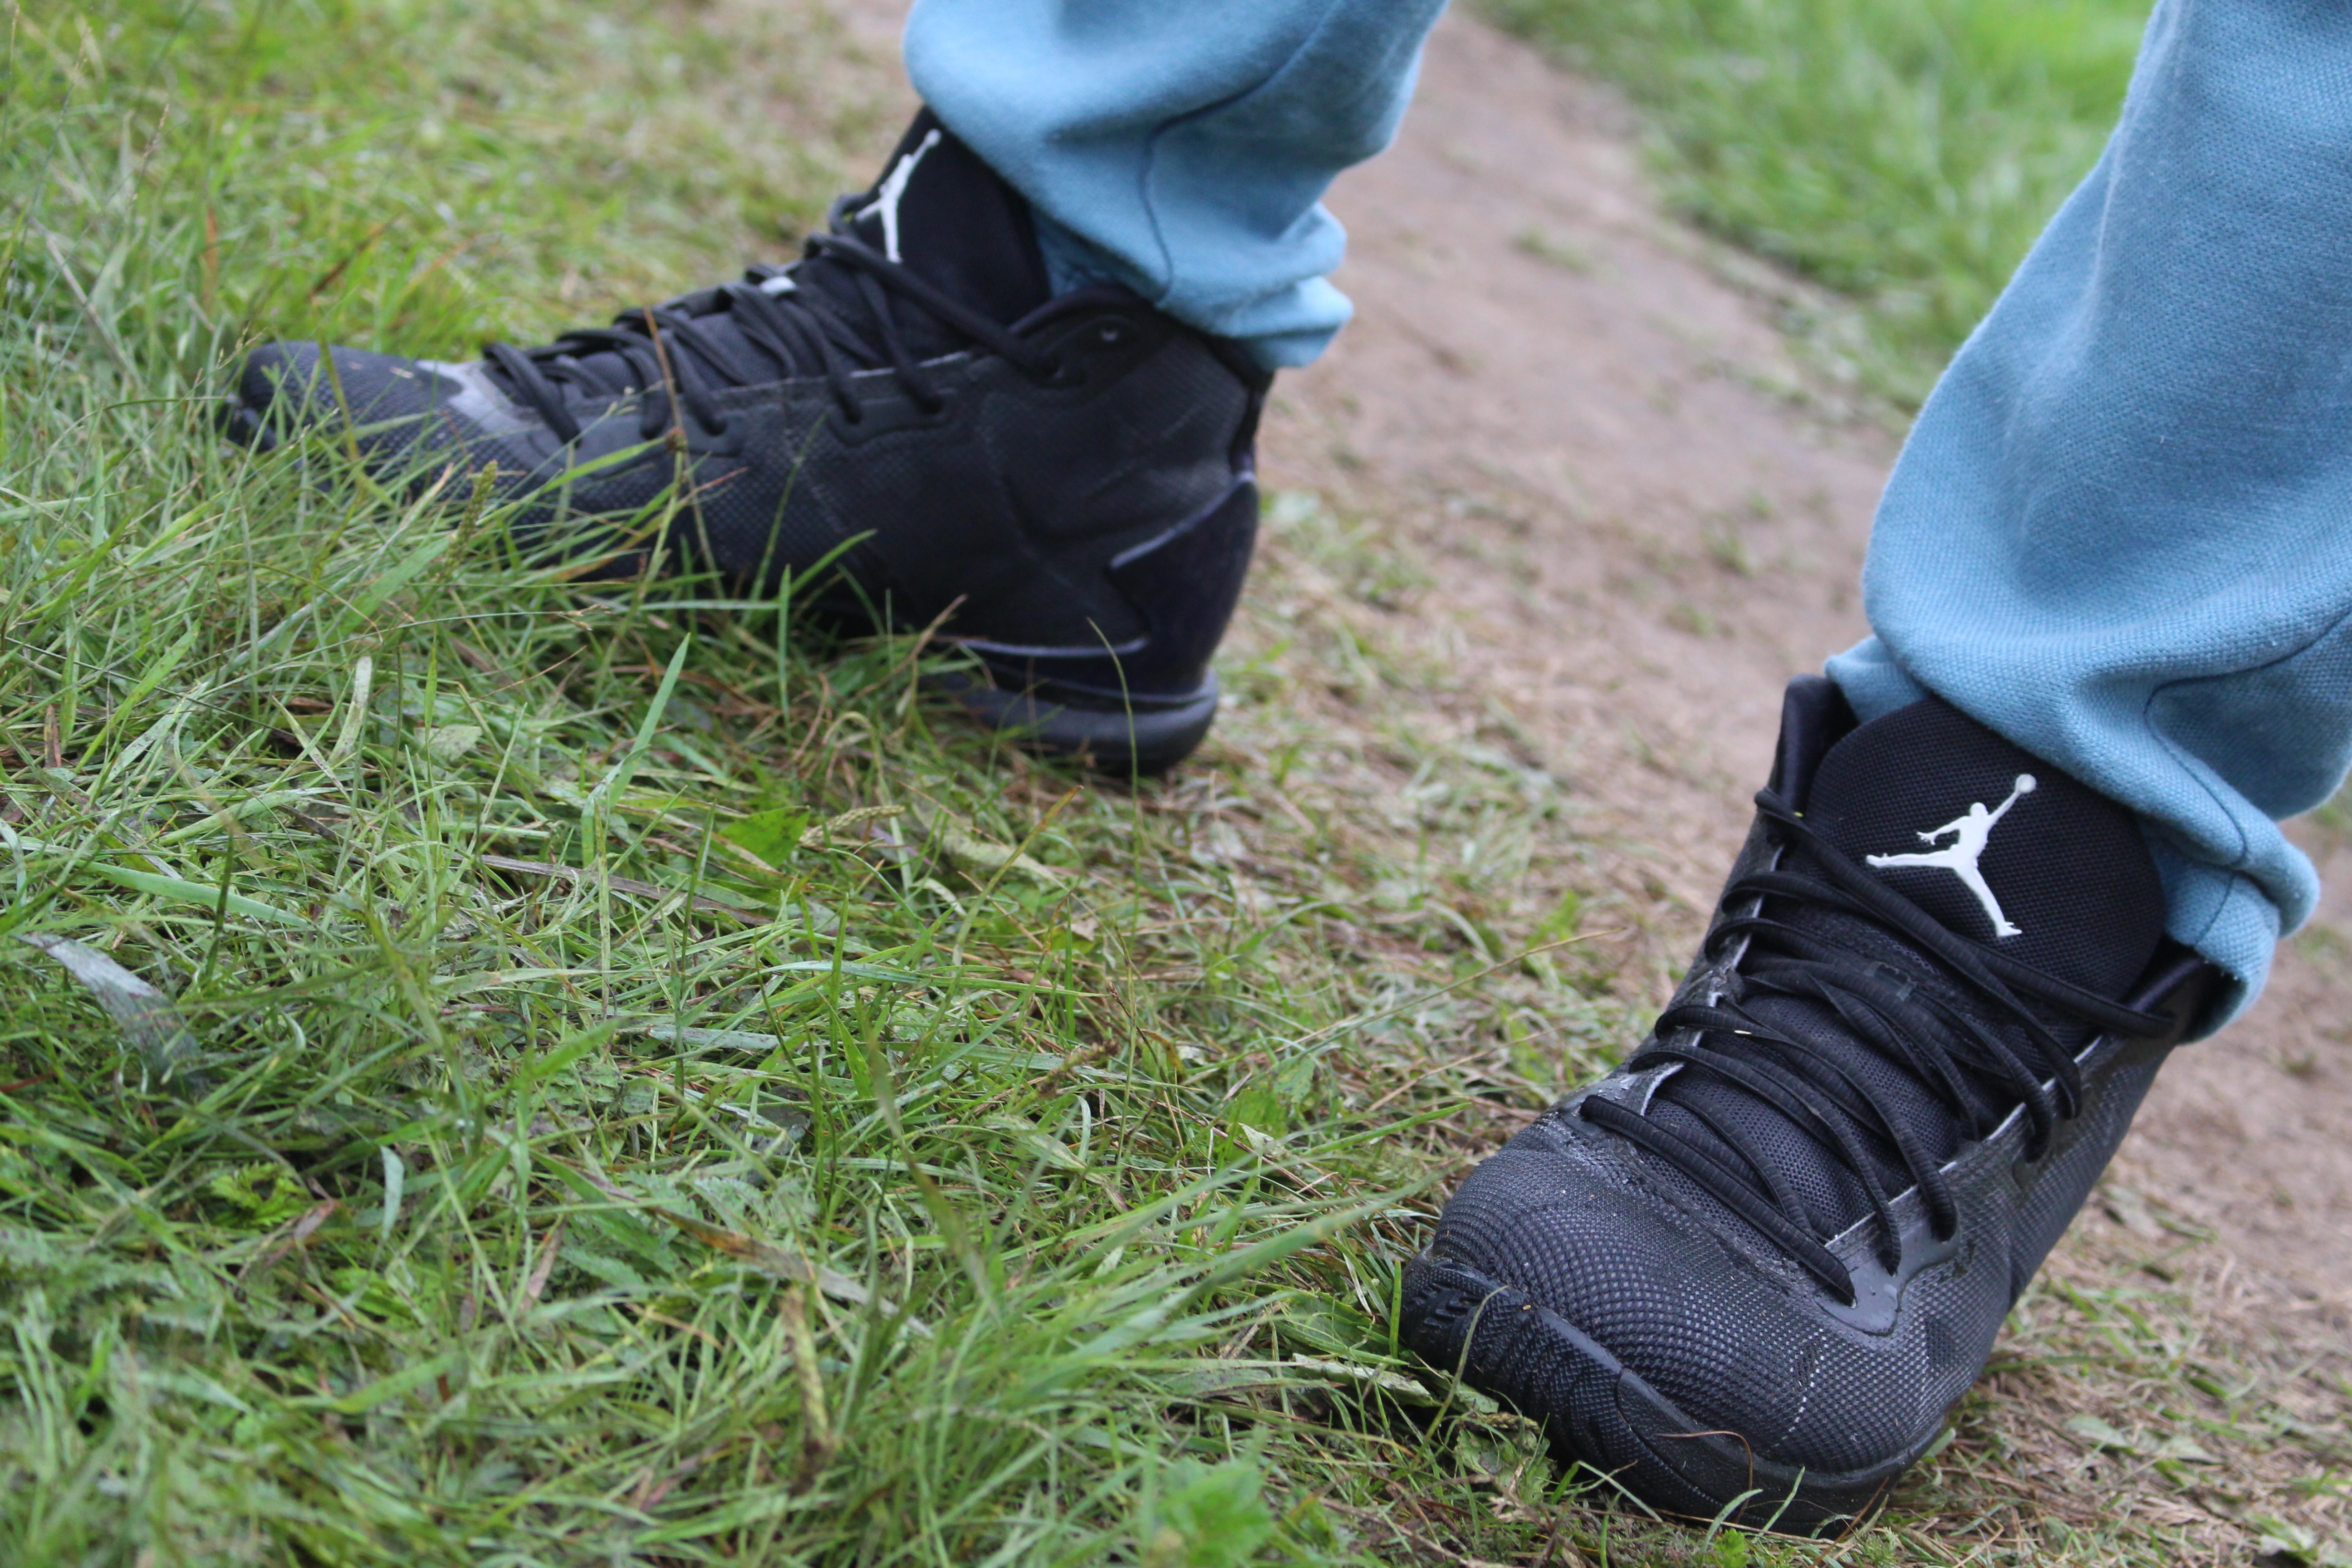
grass, lawn, leg, footwear